First Aramaic inscription of Laghman

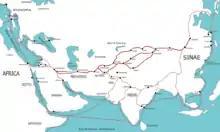
The Laghman Valley was a compulsory stop on the main trade route from India to Palmyra.

The translation is slightly incomplete but brings some valuable indications. It first mentions the propagation of moral rules, which Ashoka will call "Dharma" in his Edicts of Ashoka, consisting of the abandonment of vanity and respect for the life of the people and animals (here, urging people to give up fishing).